Port Gamble, Washington

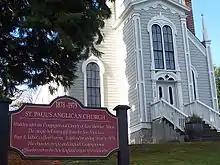
St. Paul's church, Port Gamble, Washington

Many of the buildings are well maintained historical sites. Most of the town is still owned today by the mill. There is an old church that has been restored to its original condition. The St. Paul's Episcopal Church "on Rainier Avenue dates from 1870. Built from the same plans used for the construction of the village church in East Machias, Maine, in 1836." Many of the remnants of the colonial architecture are left behind from the settlers who had come from Maine such as Pope and Talbot. The National Park Service has cited Port Gamble as "the finest example of a nineteenth century Pacific Coast logging community." The Port Gamble Historical Museum tells the history of the town and how the Pope and Talbot mill impacted the community. The general store was the "first building [that] was constructed in 1853 on the mill site, a 'rough structure' built of lumber shipped from Maine and shingled with cedar split cut nearby. Employees picked up paychecks at the office. The store sold coffee, pickles, boots, crockery, brooms, windows, toys, gloves, tools and other goods to employees, settlers, sailors, loggers, and the S'kallam tribe."